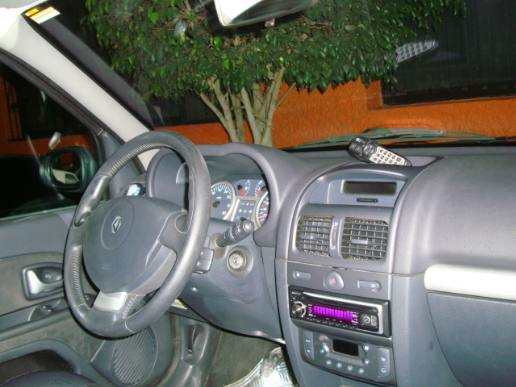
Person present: No